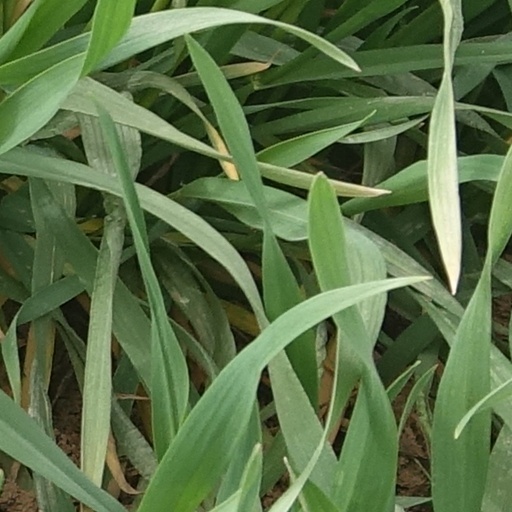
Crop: wheat